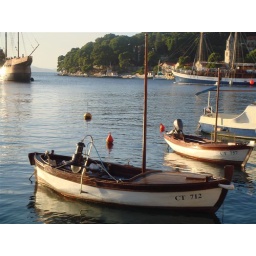
fishing boat complete with fish-attracting lamp in Cavtat